Big Van Vader

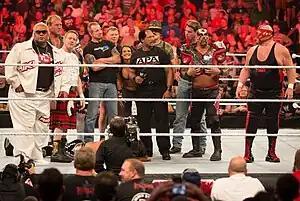
Vader (far right) and other WWE legends after attacking Heath Slater at "WWE Raw 1000" in July 2012

Vader returned to the WWF, now World Wrestling Entertainment (WWE), on the October 31, 2005, episode of "Raw" when Jonathan Coachman announced that Vader and Goldust would be in his corner for his street fight against Stone Cold Steve Austin the next night at Taboo Tuesday. When Austin decided not to participate, he was replaced by Batista. Vader and Goldust interfered in the match on Coachman's behalf and received spinebusters for their efforts.